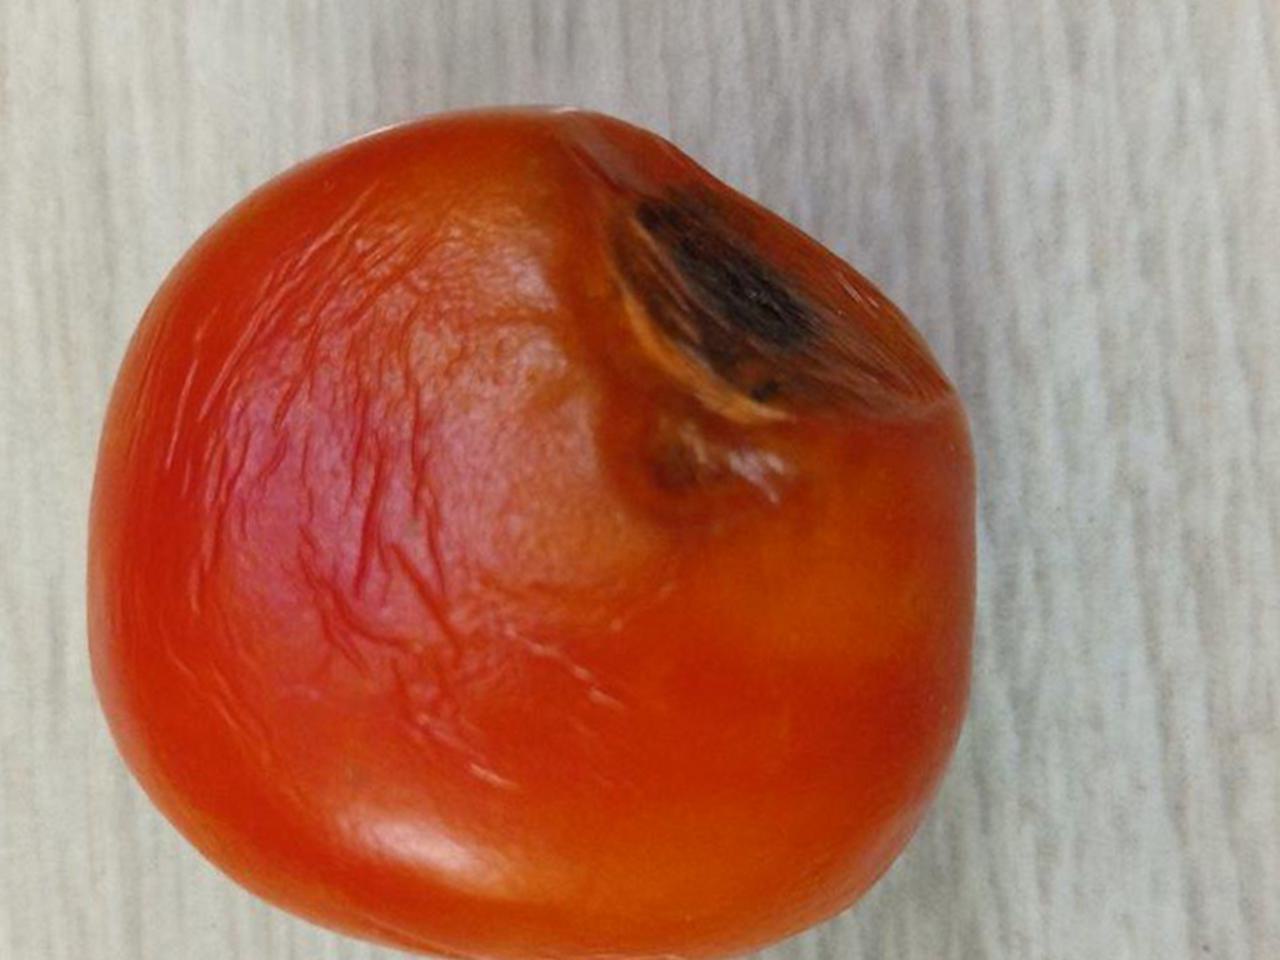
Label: Rotten